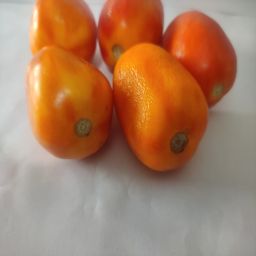
Crop: Tomato
Quality: Ripe